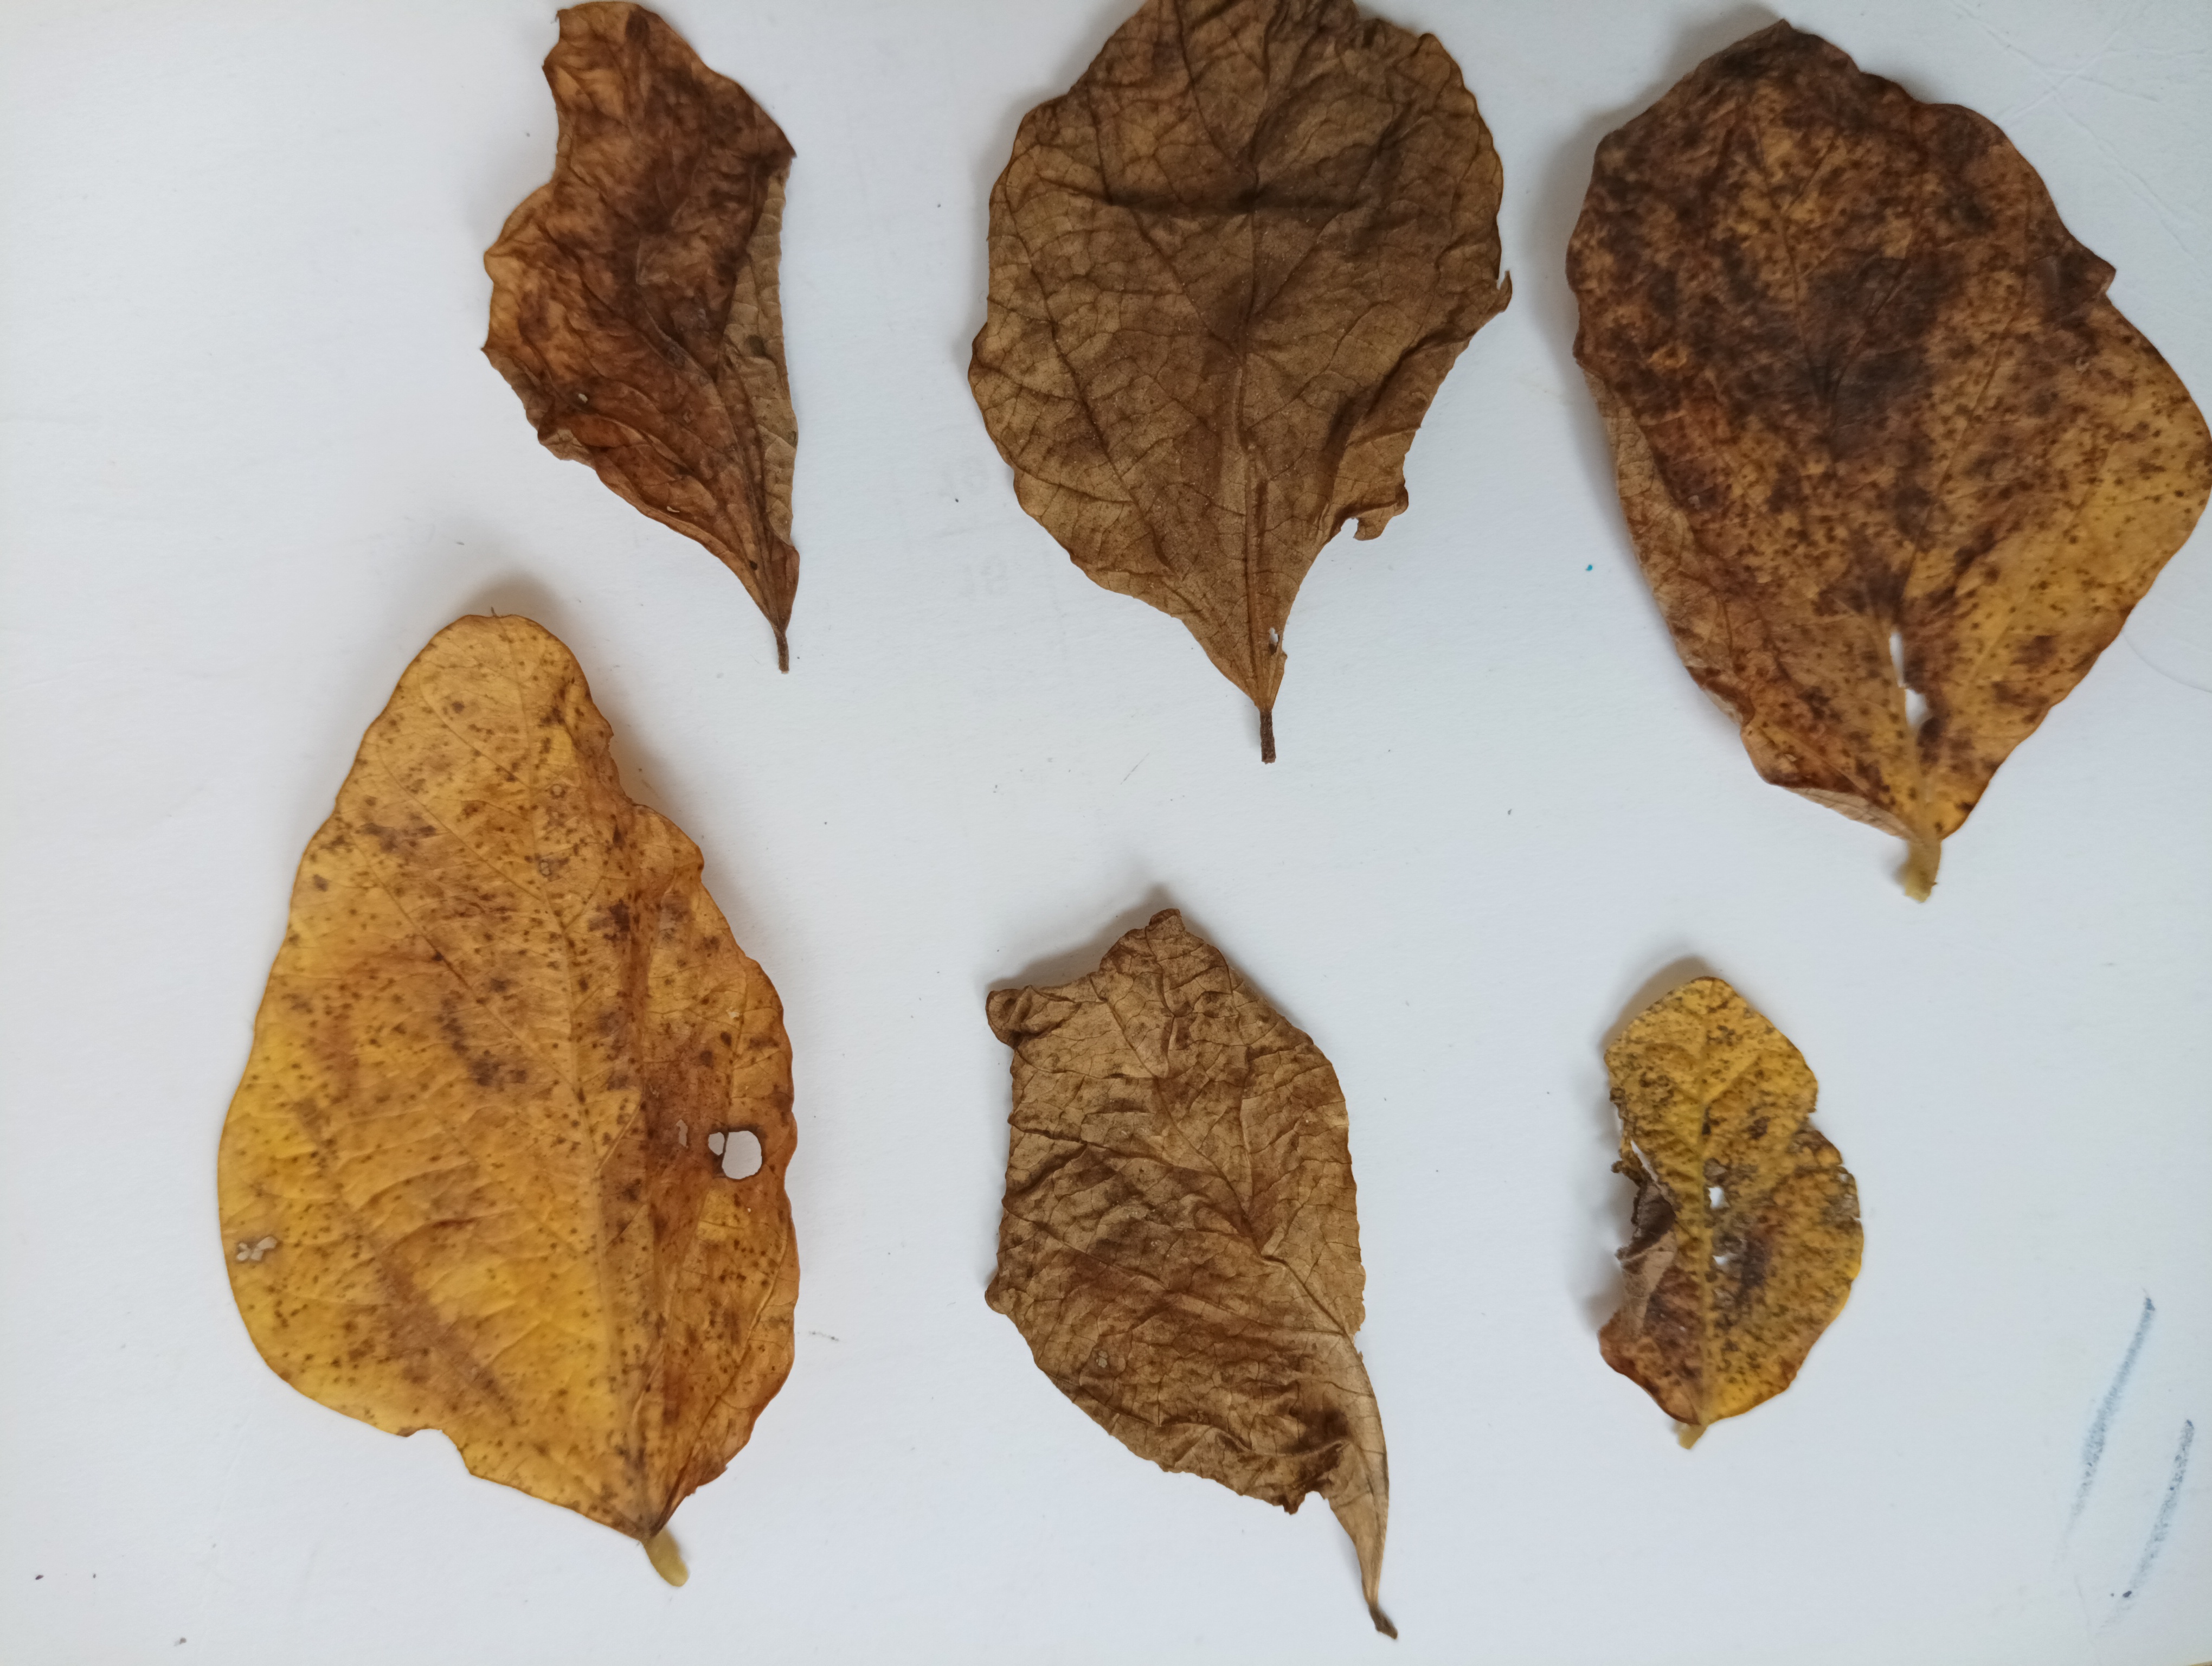
Label: Dry_leaf